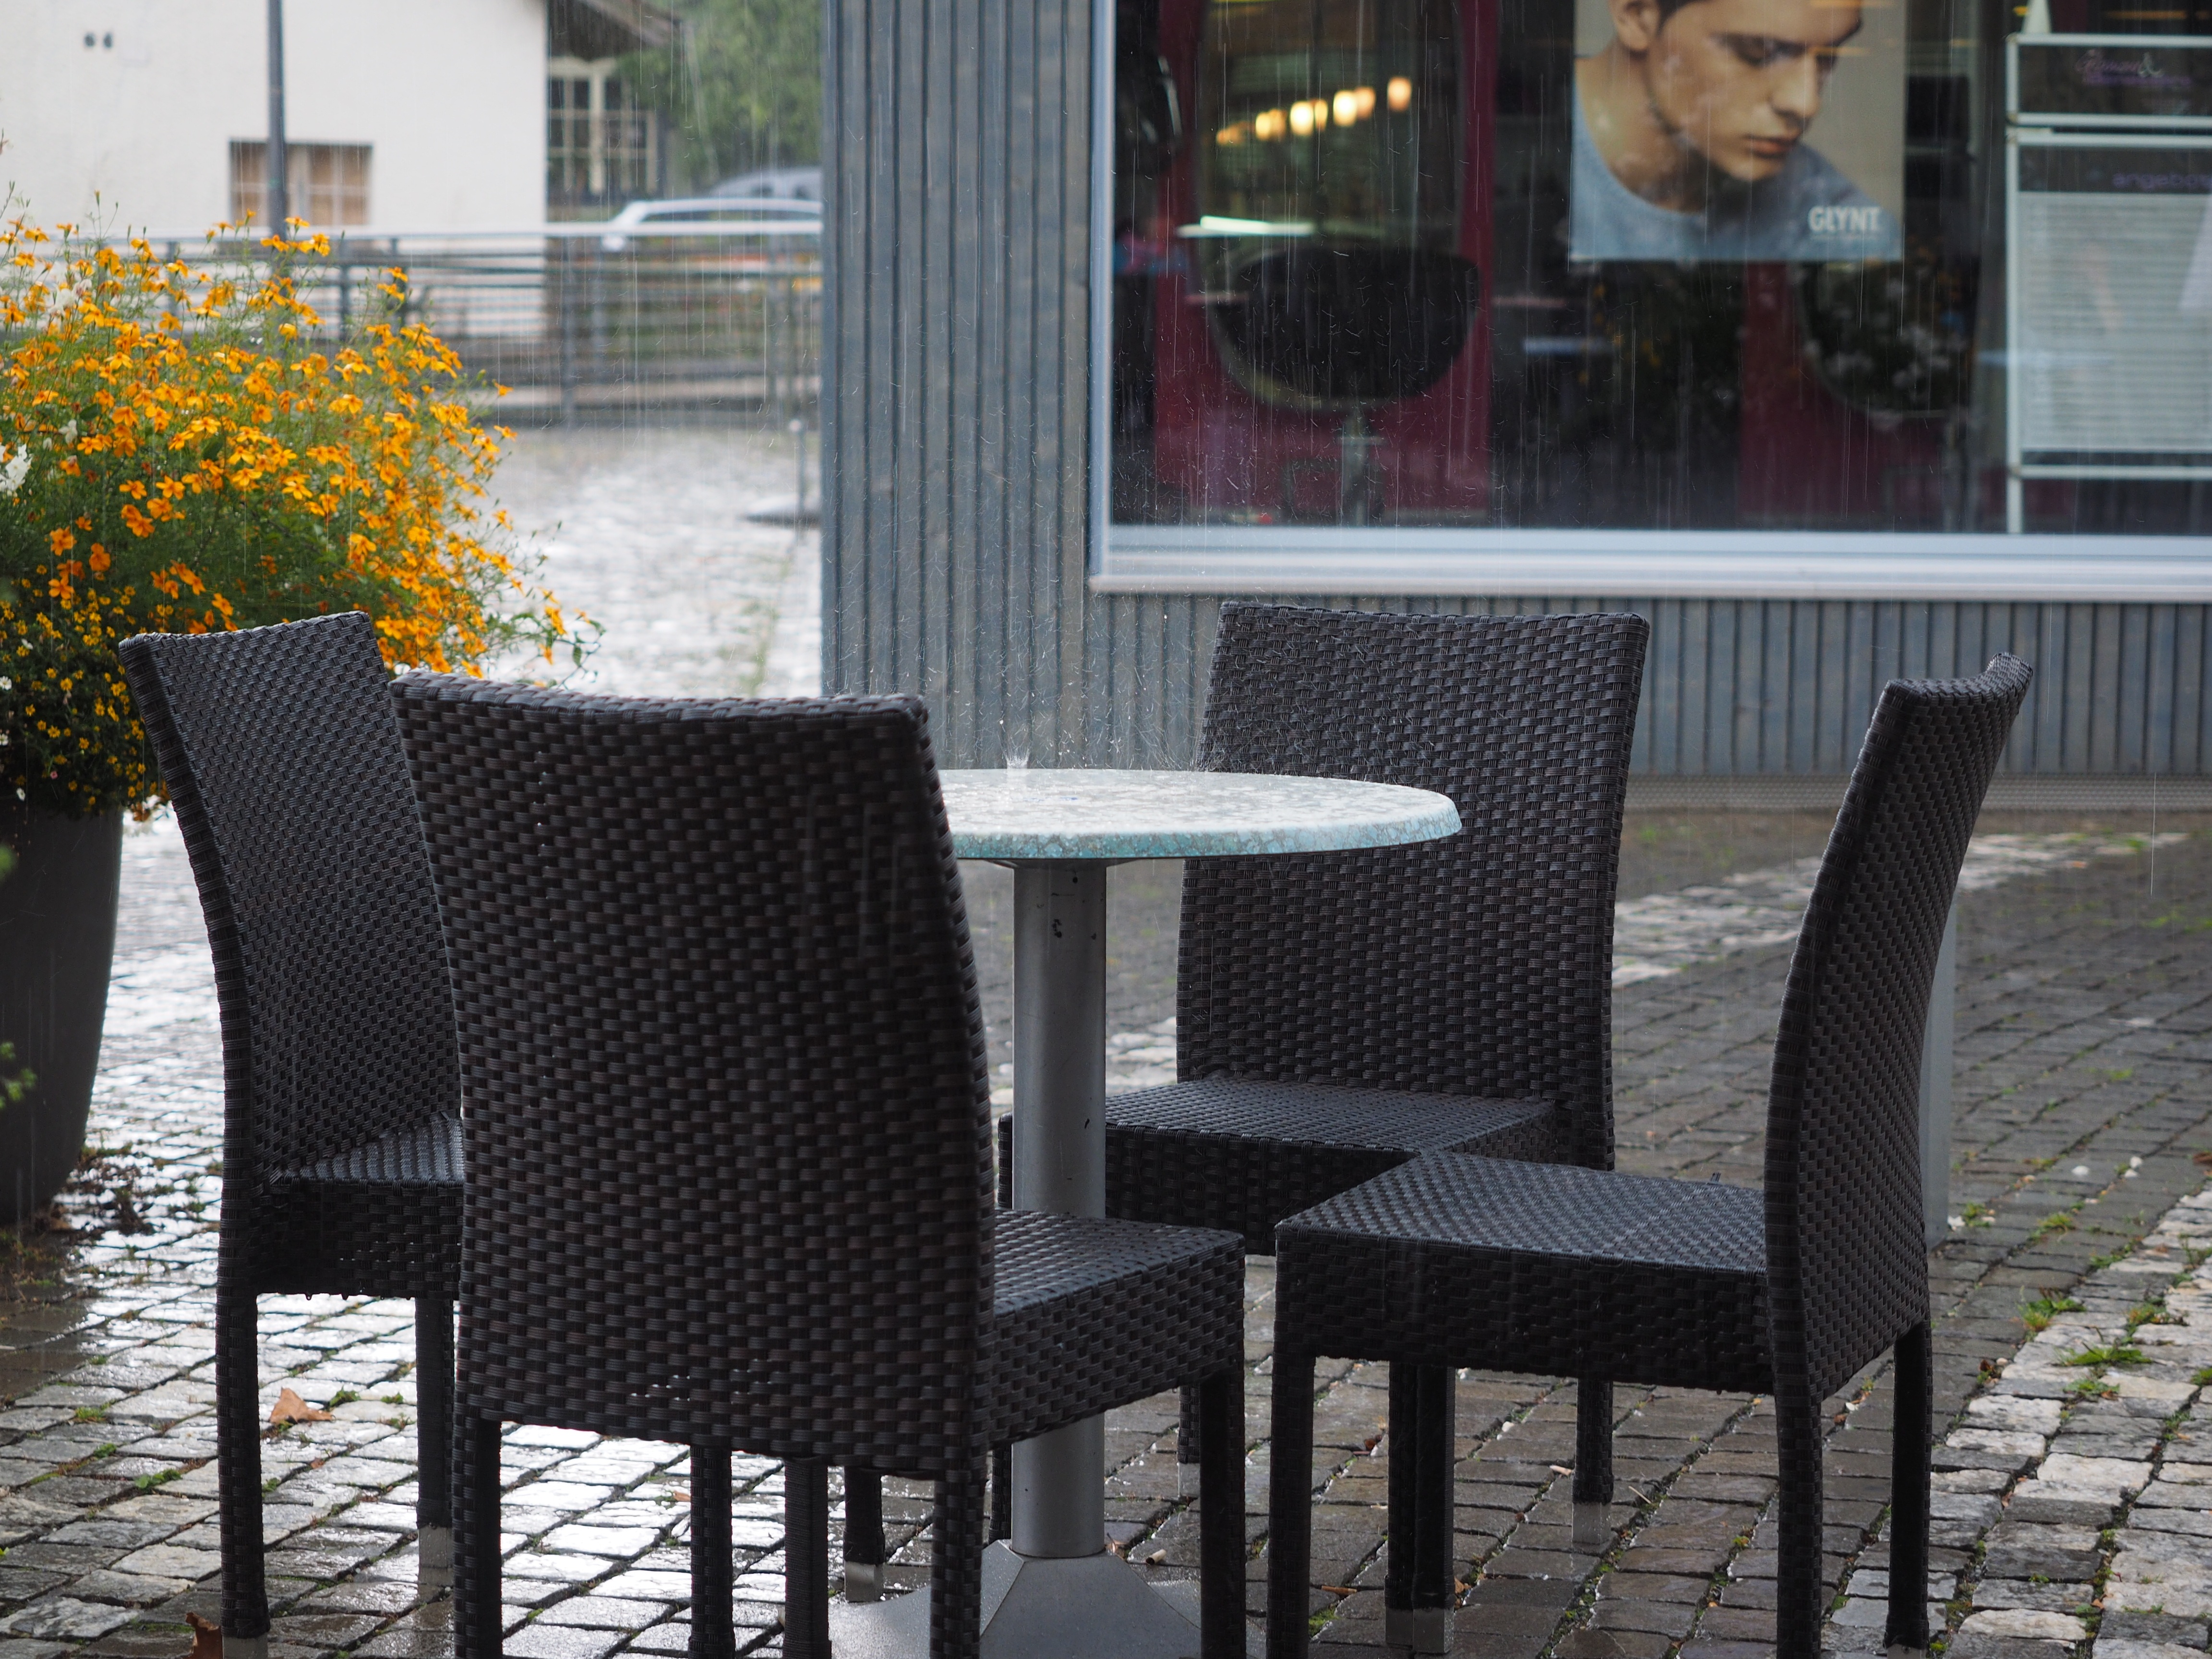
table, cafe, rain, chair, raindrop, porch, storm, patio, property, furniture, room, downpour, wicker, chairs, switzerland, rainstorm, dining room, inject, uncomfortable, outdoor structure, langenthal